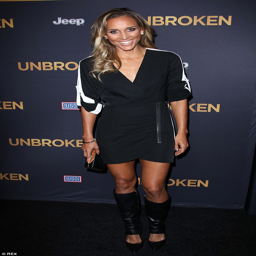
built for speed : olympic athlete bared her strong thighs in a black mini and bizarre leather leg warmers